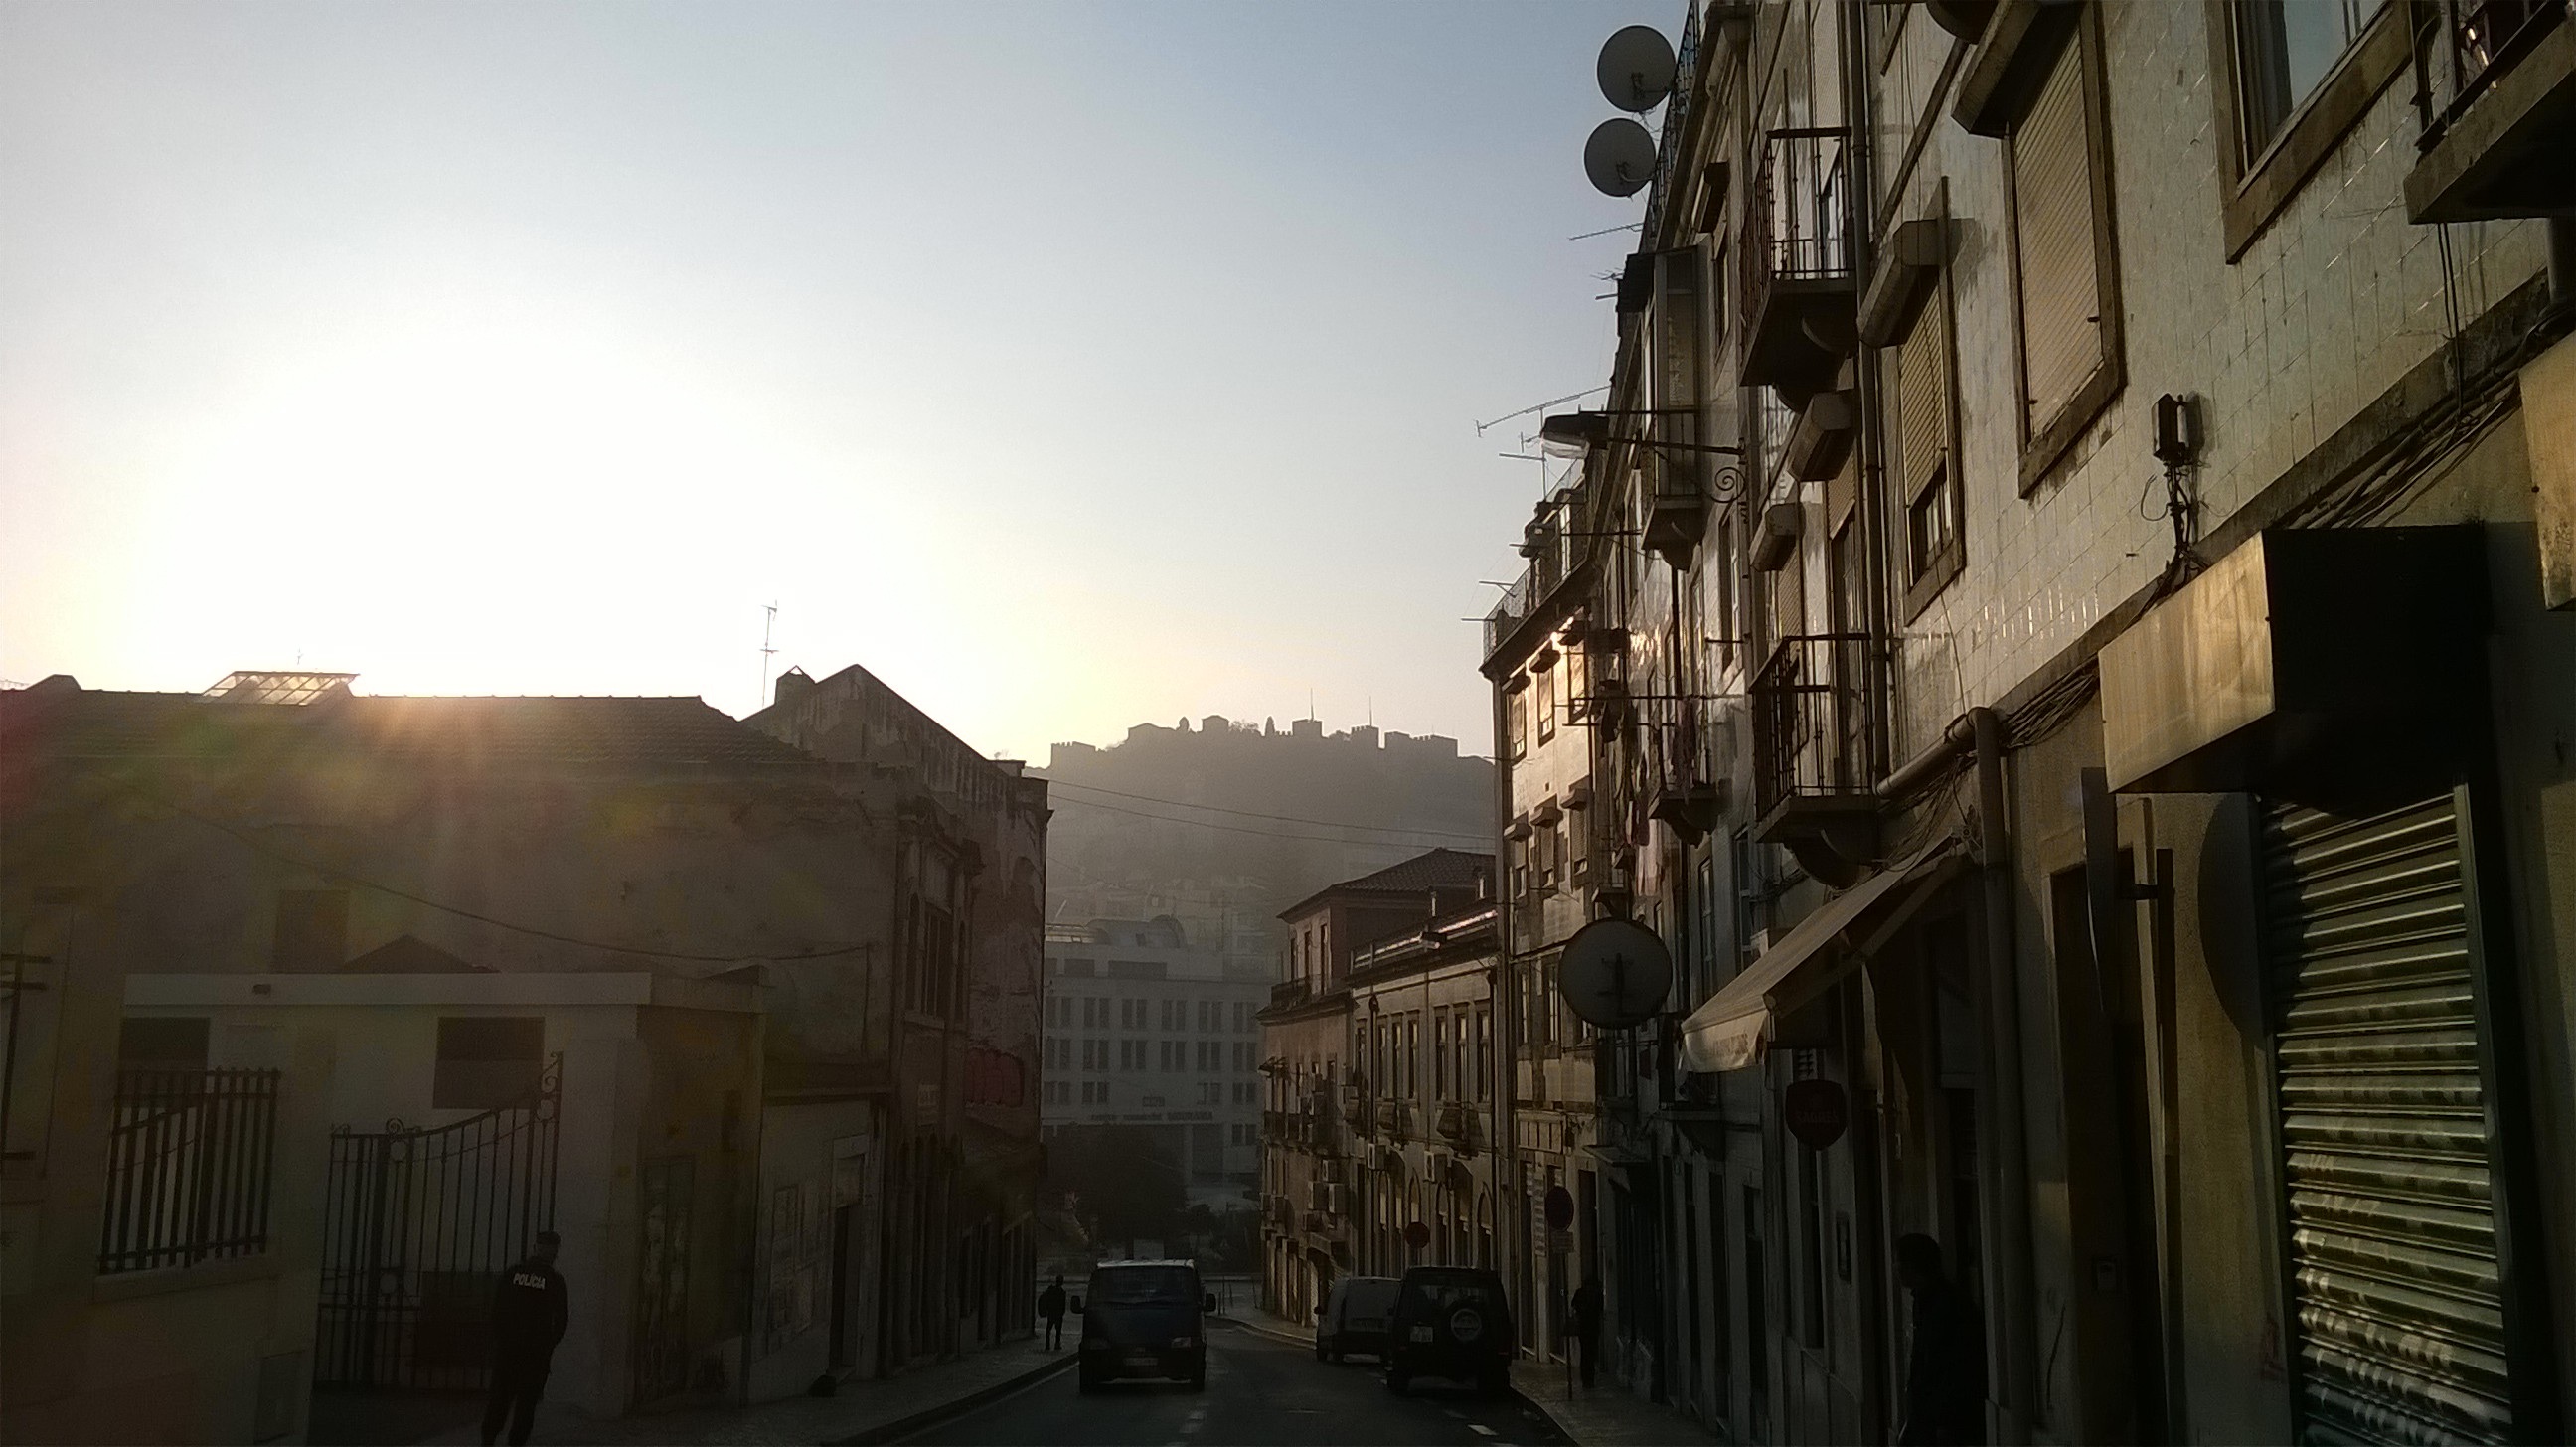
road, street, town, alley, cityscape, evening, facade, infrastructure, neighbourhood, urban area